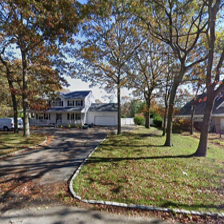
Label: streetView